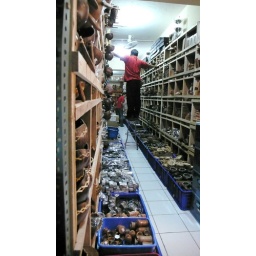
one aisle of one shop, on one floor at one market in bali.